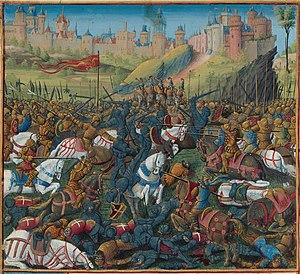
La bataille d'Inab se déroula le 29 juin 1149 entre le sultan Nur ad-Din et Raymond, prince d'Antioche.
Nour ad-Din Mahmûd el Mâlik al Adil, aussi appelé Nur al-Din, ou Nûreddîn, appelé aussi Noradin par les Francs, est une des principales figures de la contre-croisade du XIIᵉ siècle qui lutte contre la présence des croisés en Syrie ainsi qu'en Égypte et prône pour cela l'unification des musulmans.
Agnès de Courtenay est une fille de Josselin II de Courtenay, comte d'Édesse, et de Béatrice de Saône et mariée quatre fois dont une fois avec Amaury Iᵉʳ, roi de Jérusalem.